Frederic Remington

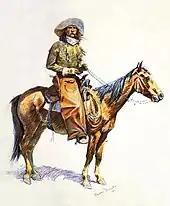
"Arizona cow-boy", a 1901 lithograph by Remington

Living off his inheritance and modest work income, Remington refused to go back to art school and instead spent time camping and enjoying himself. At 19, he made his first trip west, going to Montana, at first to buy a cattle operation and then a mining interest, but realized that he did not have sufficient capital for either. In the American West of 1881, he saw the vast prairies, the quickly shrinking bison herds, the still unfenced cattle, and the last major confrontations of US Cavalry and Native American tribes, scenes he had imagined since his childhood. He also hunted grizzly bears with Montague Stevens in New Mexico in 1895. Though the trip was undertaken as a lark, it gave Remington a more authentic view of the West than some of the later artists and writers who followed in his footsteps, such as N. C. Wyeth and Zane Grey, who arrived twenty-five years later when much of the mythic West had already slipped into history. From that first trip, "Harper's Weekly" printed Remington's first published commercial effort, a re-drawing of a quick sketch on wrapping paper that he had mailed back east. In 1883, Remington went to rural Kansas, south of the city of Peabody near the tiny community of Plum Grove, to try his hand at the booming sheep ranching and wool trade, as one of the "holiday stockmen", rich young easterners out to make a quick killing as ranch owners. He invested his entire inheritance but found ranching to be a rough, boring, isolated occupation which deprived him of the finer things he was used to from East Coast life, and the real ranchers thought of him as lazy. In 1884, he sold his land.